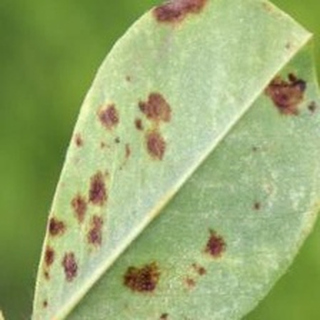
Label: groundnut_rust